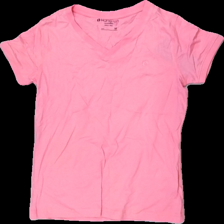
View: front
Type: T-shirt
Category: Ladies
Brand: Not in the list
Brand text on label: hangten
Colors: Pink
Material: 100% cotton
Pattern: Logo print
Cut: Regular
Size: M
Season: All
Damage location: middle left
Damage 2 location: top right
Price range: 50-100
Recommended usage: Reuse
Description: rosa t-shirt med logga fram